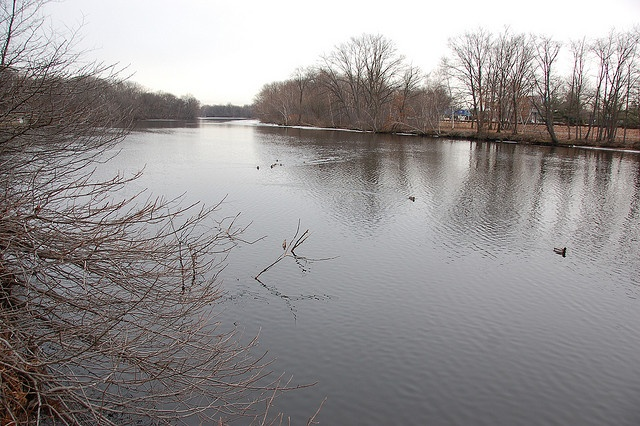
there are a few ducks that are sitting in the river
some water ducks bushes branches and trees
Birds are swimming in the otherwise calm river.
River with ducks swimming in it surrounded by leafless trees and brown grass.
This is a lake with a fallen tree branch sticking out of the water.